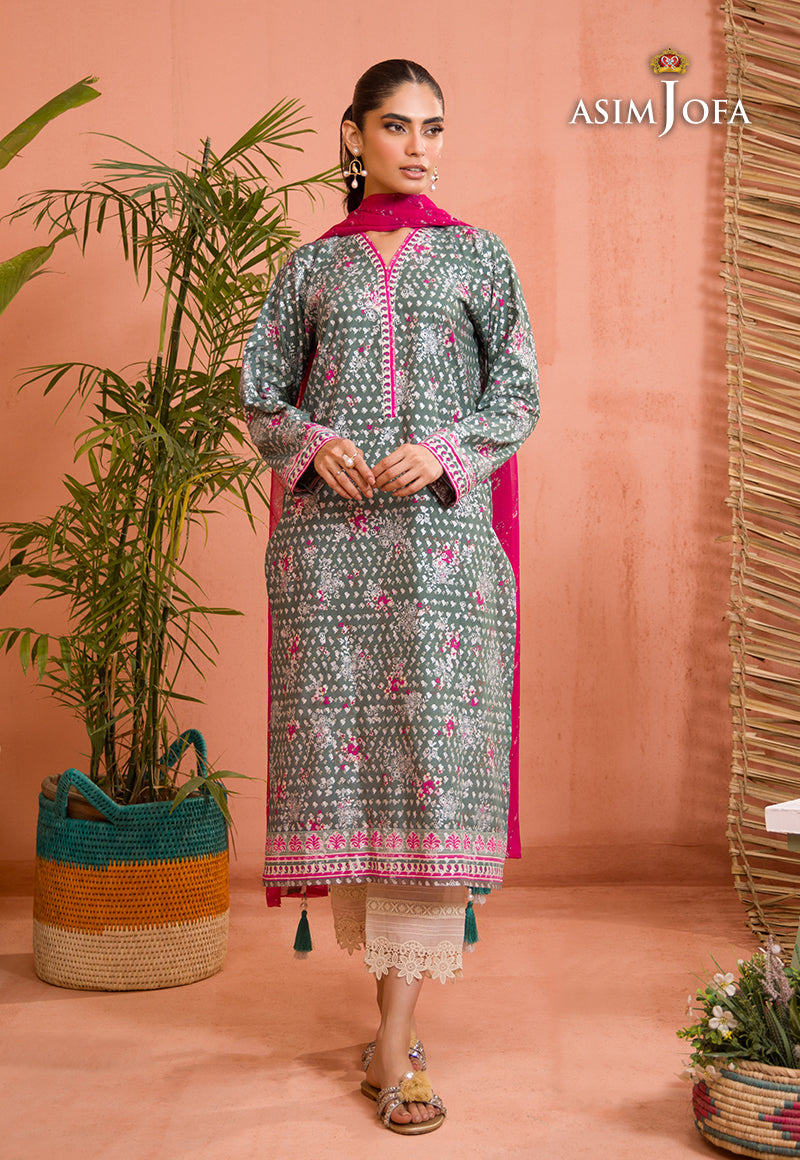
grey pink embroidered cotton suit